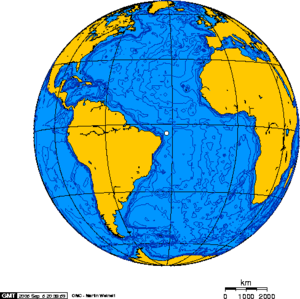
Fernando de Noronha est un archipel brésilien situé dans l’océan Atlantique, au large de Natal, inscrit au patrimoine mondial de l'UNESCO depuis 2001. L'île principale de l'archipel est Fernando de Noronha.